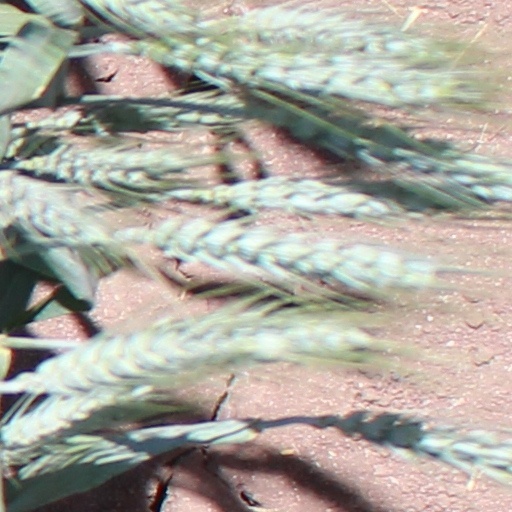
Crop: wheat